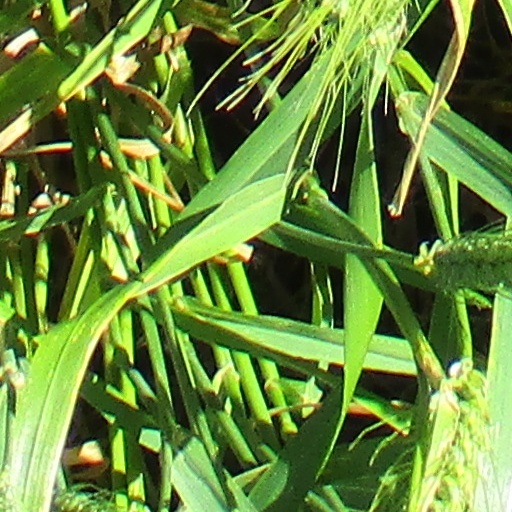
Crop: wheat